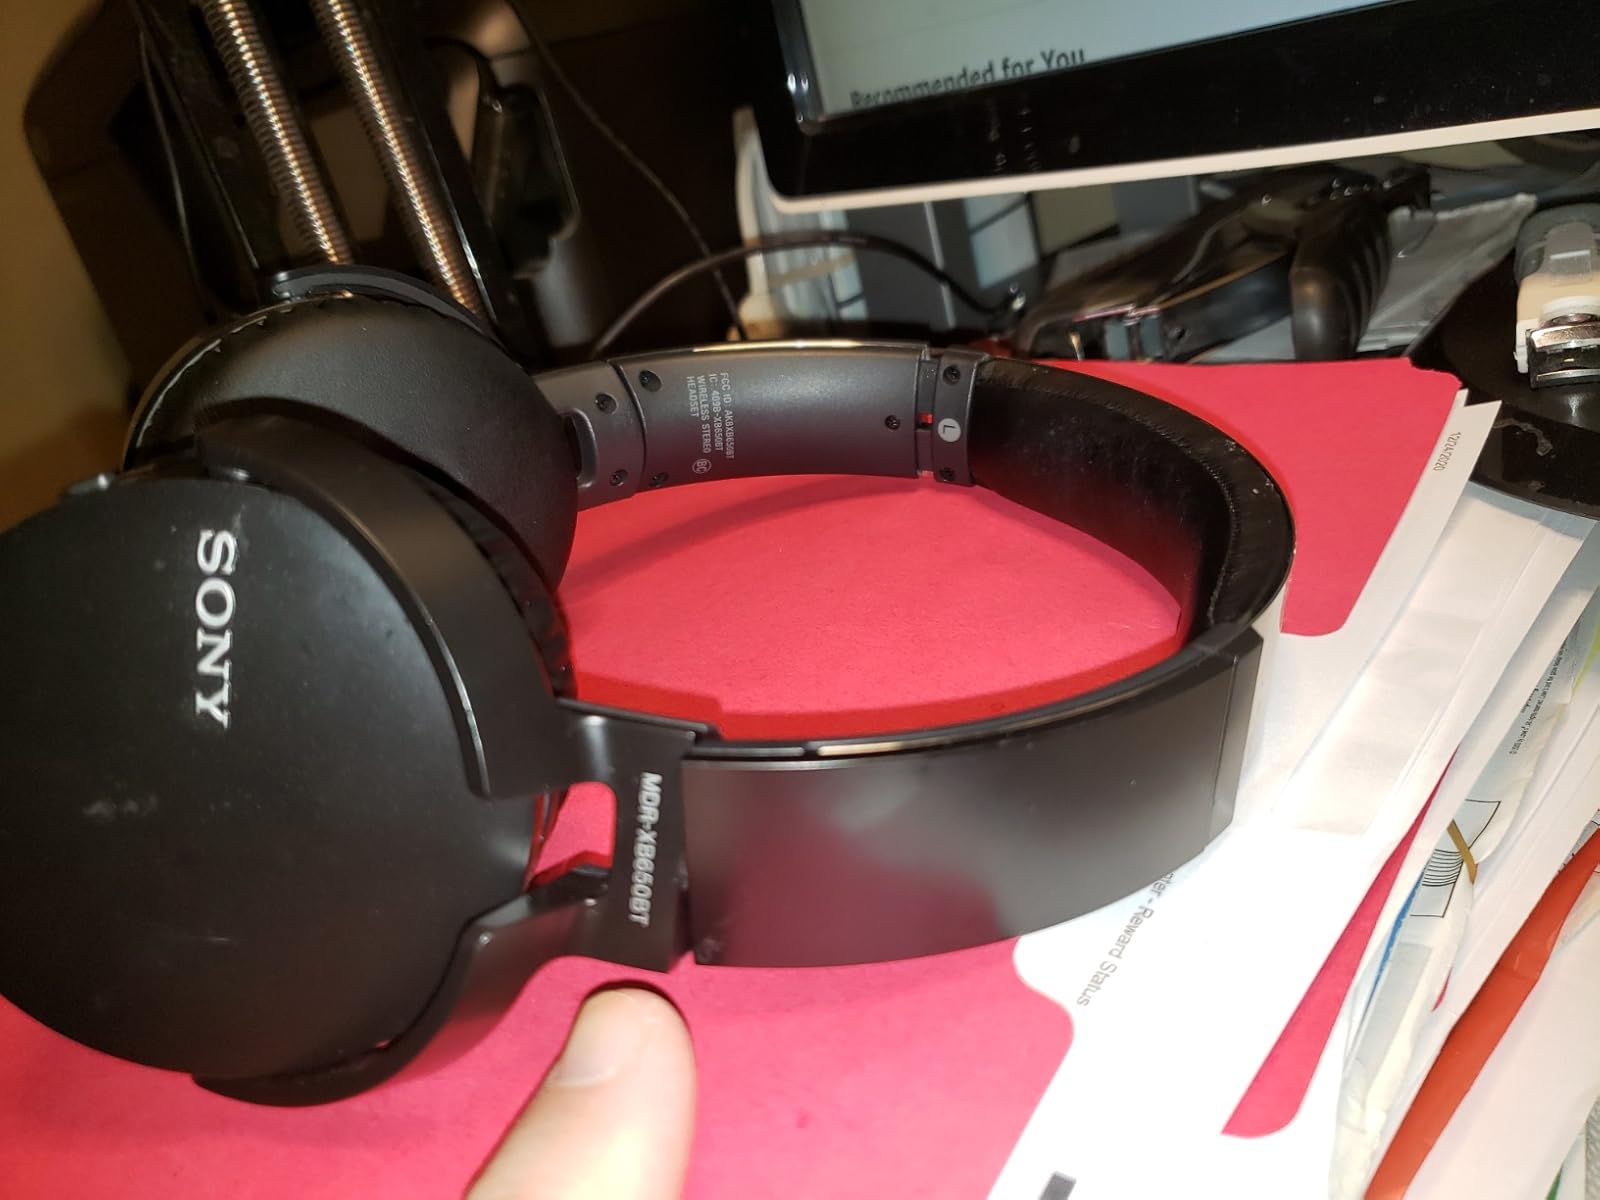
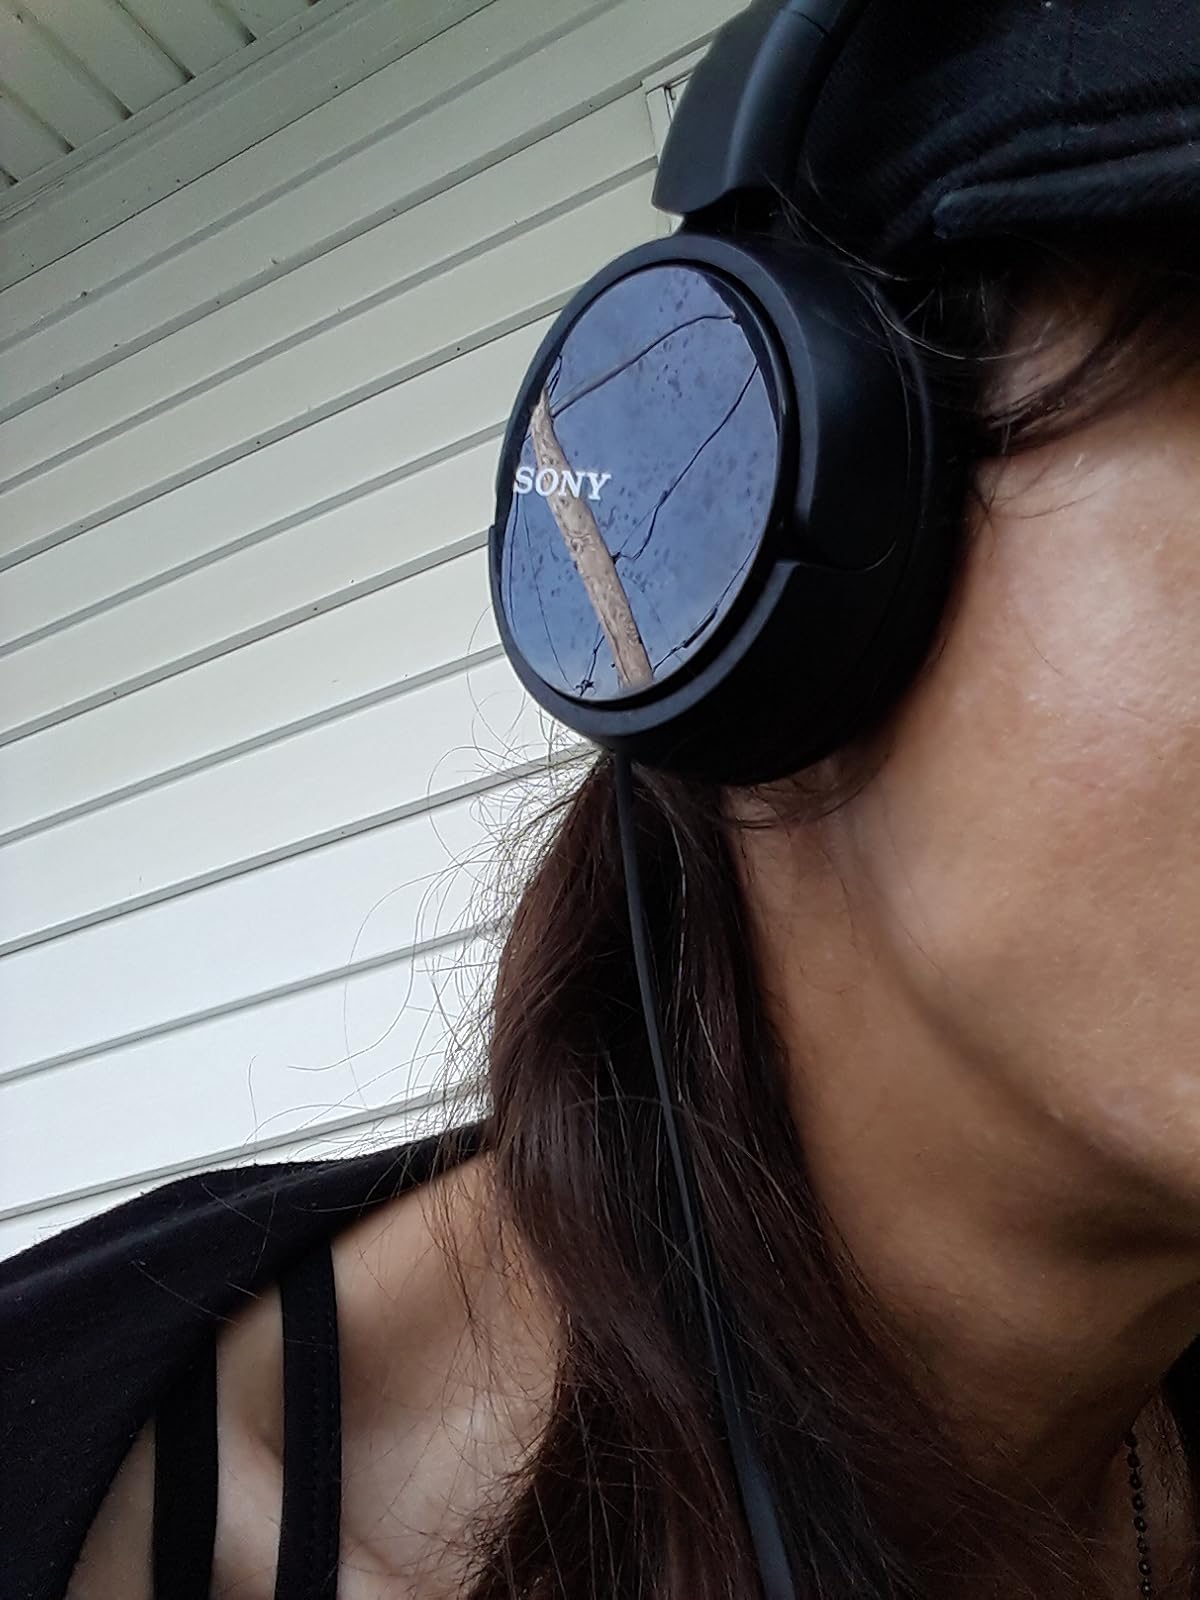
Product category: headphones
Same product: no